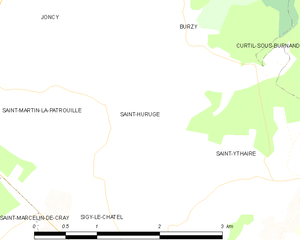
Carte des communes françaises